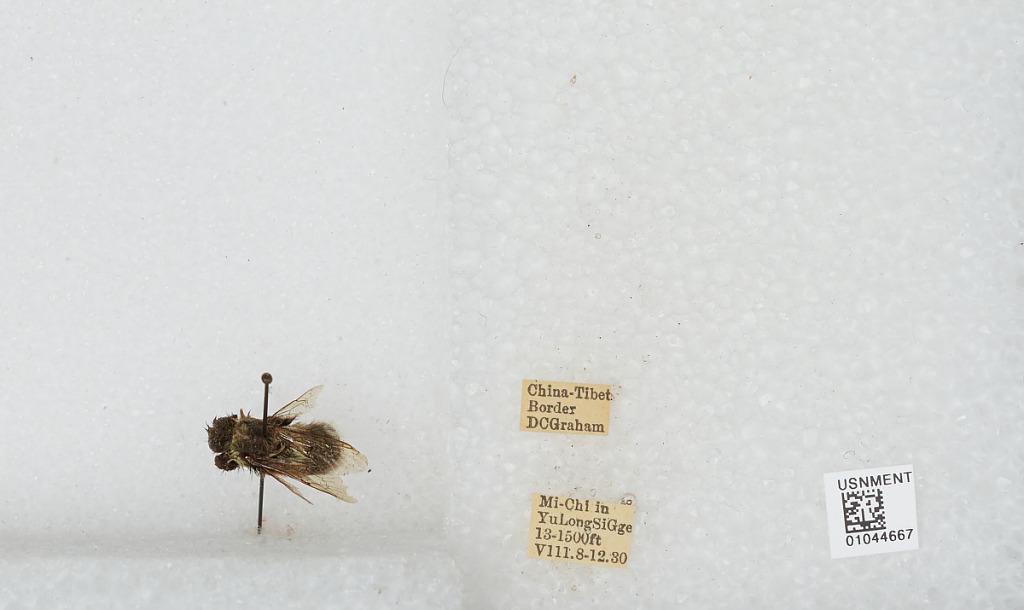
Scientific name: Bombus sp.
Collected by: D. Graham
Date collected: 1930-8-8
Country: China
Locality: Mi-Chi in Yu Long Si Gorge, China-Tibet border